Tuned exhaust

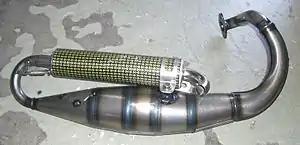
Exhaust system for a motor scooter with an expansion chamber in the middle section (inlet is shown at the top right of the picture and muffler/outlet is above the expansion chamber).

In two-stroke engines where the exhaust port is opened by being uncovered by the piston (rather than by a separate valve), a tuned exhaust system usually consists of an expansion chamber. The expansion chamber is designed to produce a negative pressure wave to assist in filling the cylinder with the next intake charge, and then to produce a positive pressure wave which reduces the amount of fresh intake charge that escapes through the exhaust port ("port blocking").